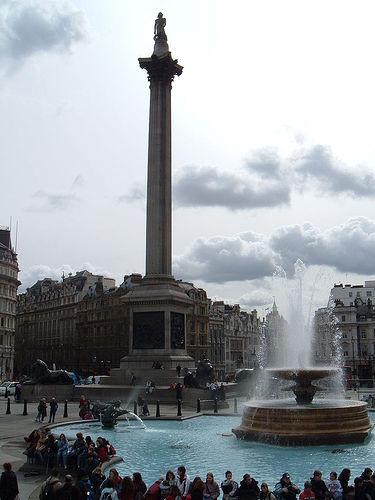
Weather: sun or clear